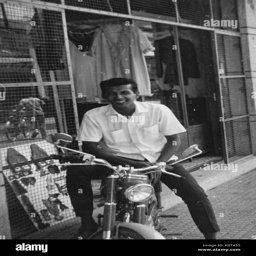
a smiling man seated on a motorcycle that is parked on the sidewalk in front of a retail store